Nihonbashi

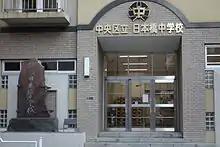
Nihonbashi Junior High School

The Nihonbashi bridge first became famous during the 17th century, when it was the eastern terminus of the Nakasendō and the Tōkaidō, roads which ran between Edo and Kyoto. During this time, it was known as "Edobashi", or "Edo Bridge." In the Meiji era, the wooden bridge was replaced by a larger stone bridge, which still stands today (a replica of the old bridge has been exhibited at the Edo-Tokyo Museum). It is the point from which all distances are measured to the capital; highway signs indicating the distance to Tokyo actually state the number of kilometres to Nihonbashi.